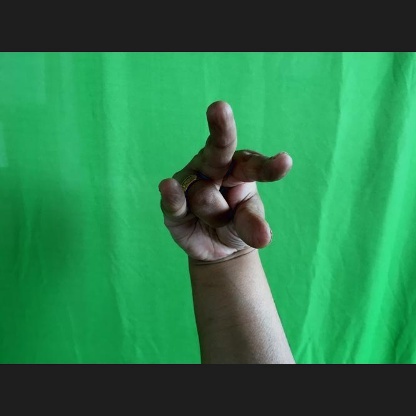
Mudra: Kangulam